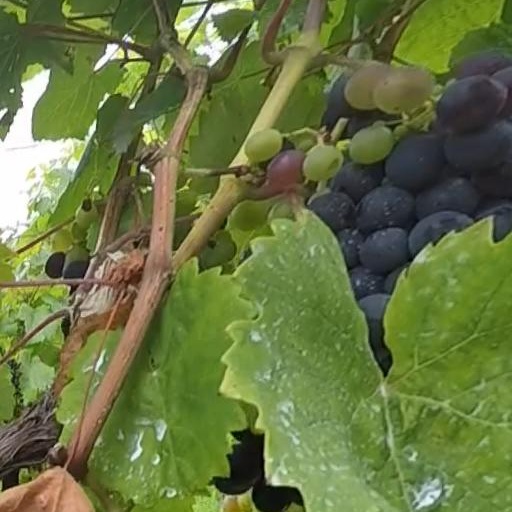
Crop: grape